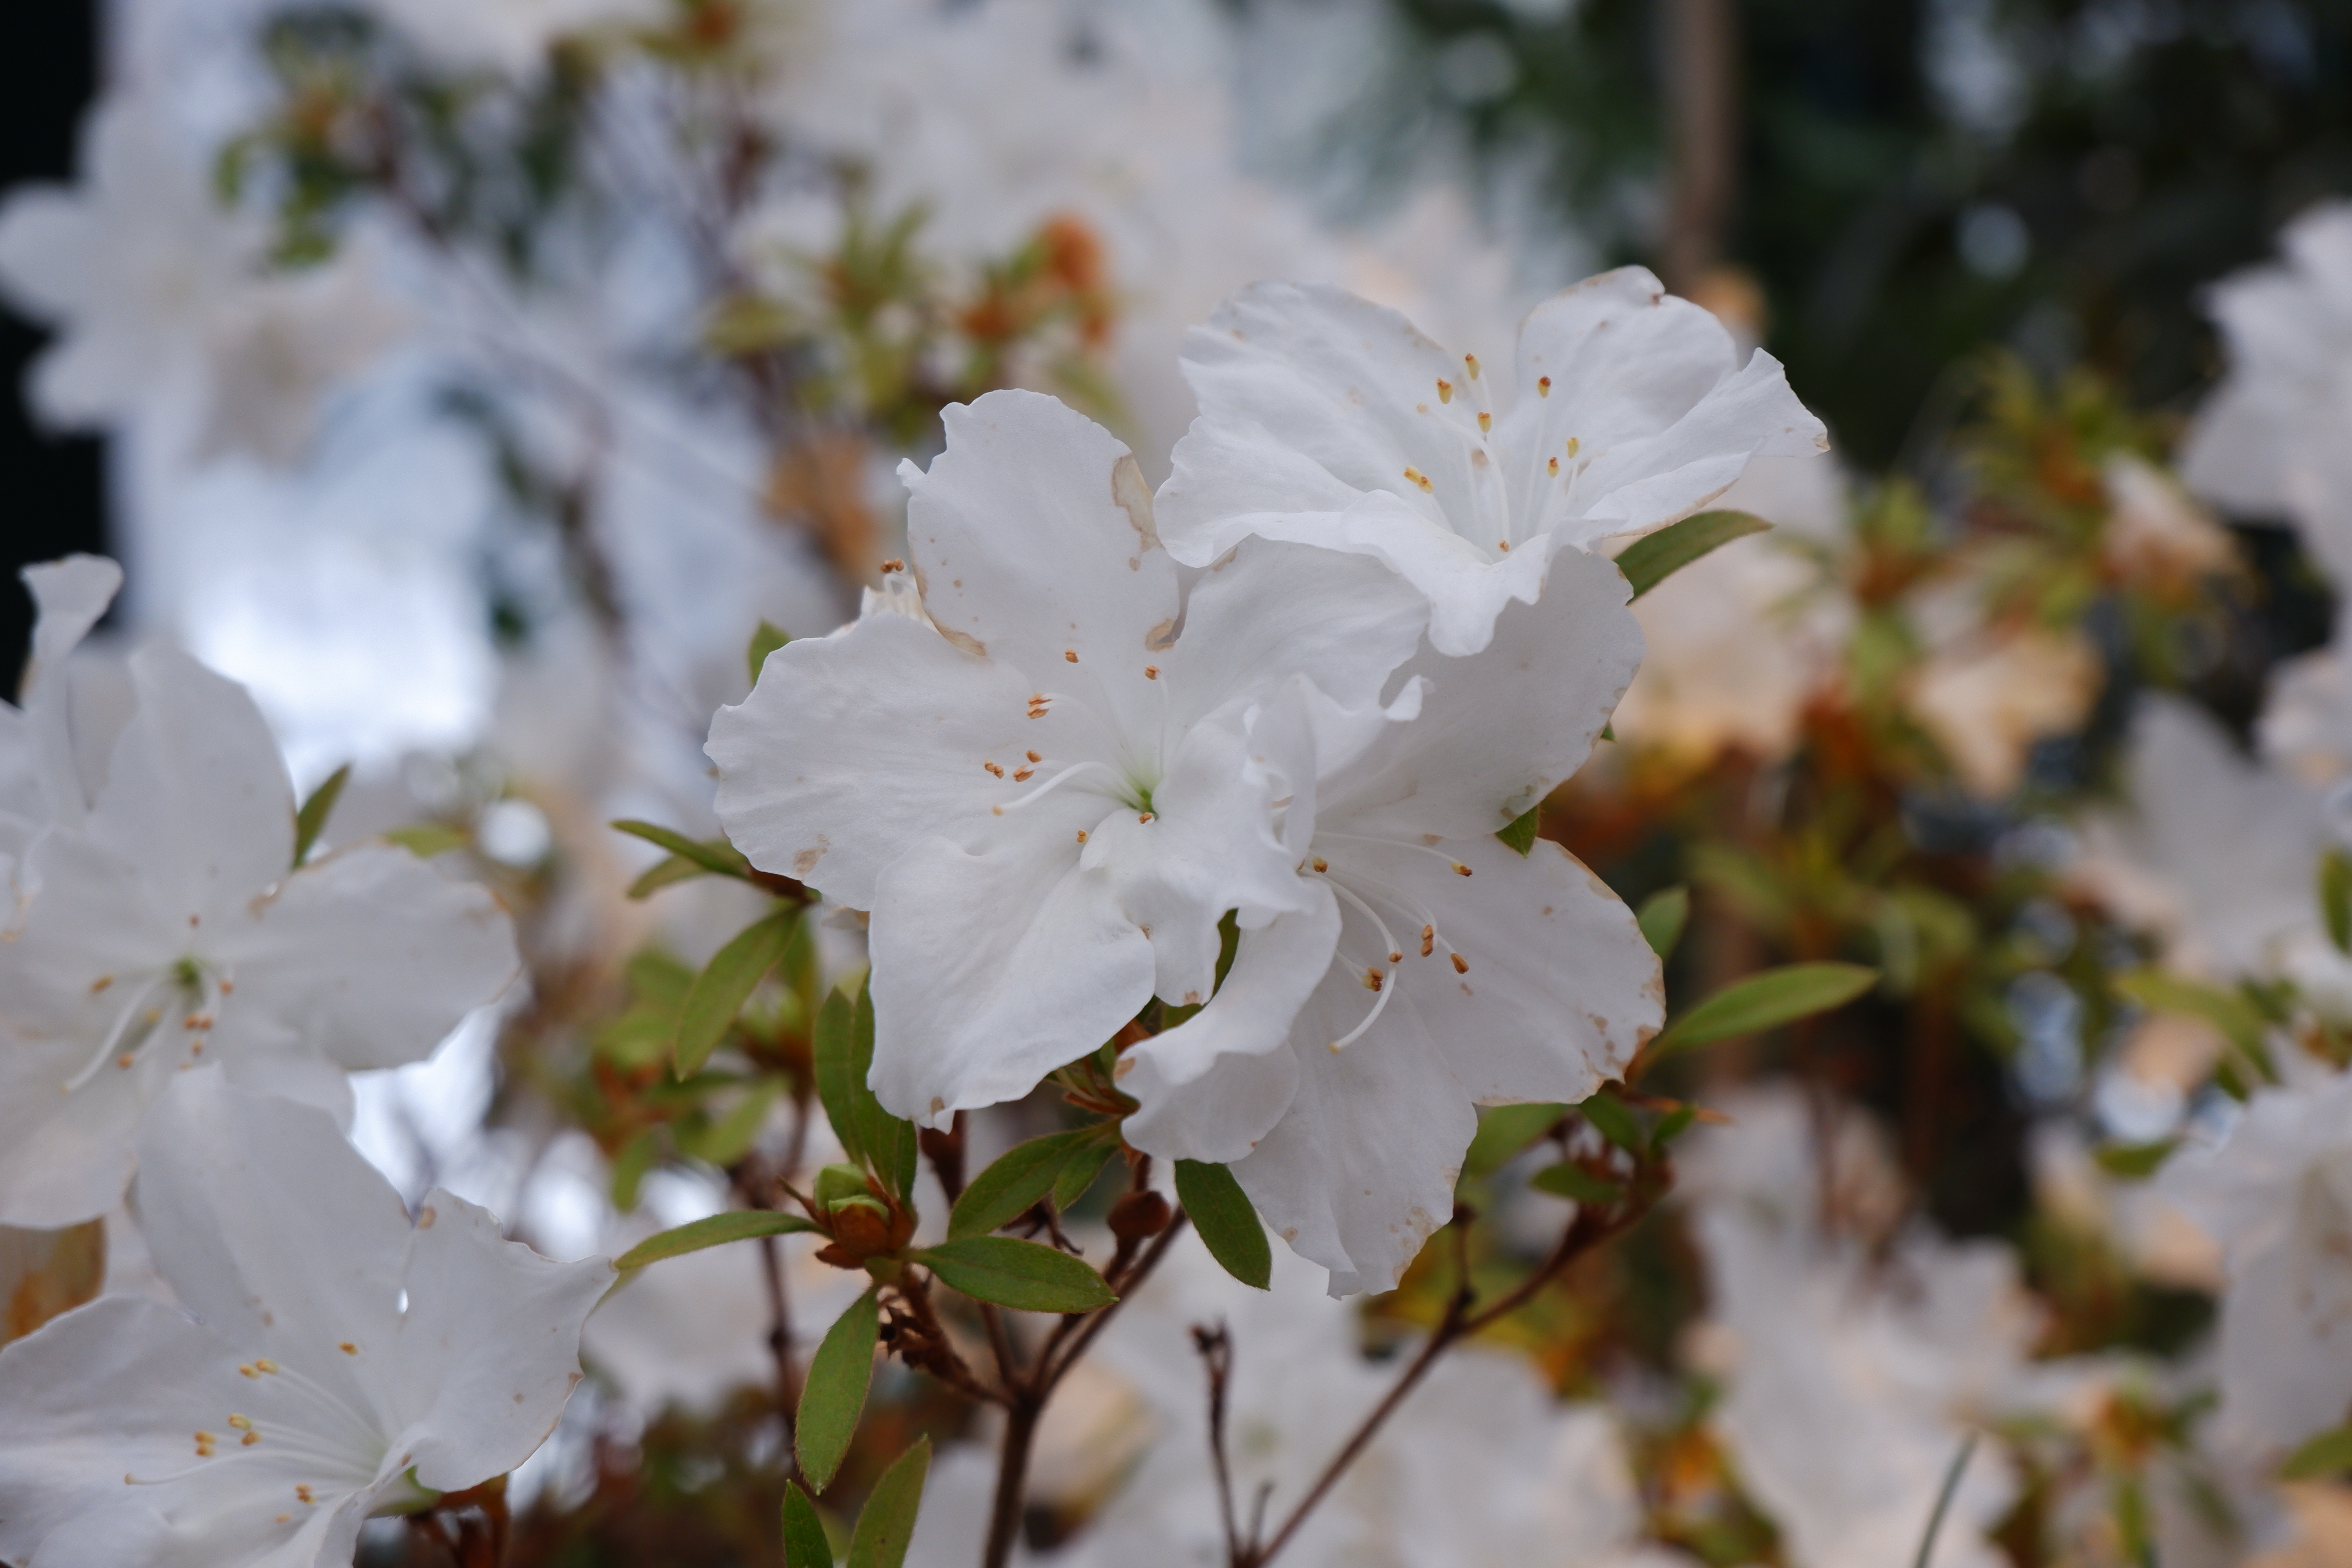
lily, white, flowers, flower, curling, petal, spring, plant, branch, blossom, botany, flowering plant, tree, twig, rhododendron, cherry blossom, plant stem, wildflower, prunus, azalea